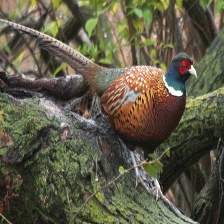
Species: RING-NECKED PHEASANT
Scientific name: PHASIANUS COLCHICUS